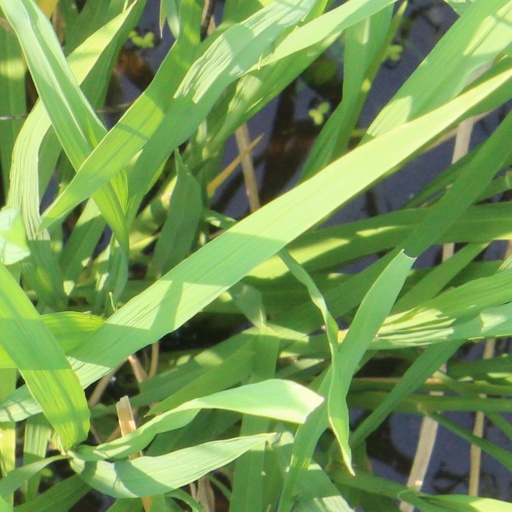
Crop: rice